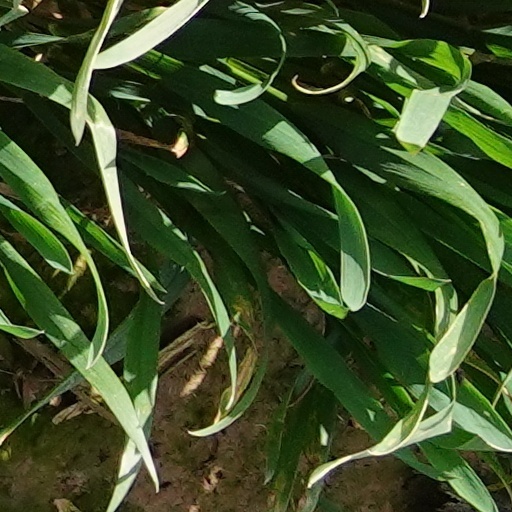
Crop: wheat